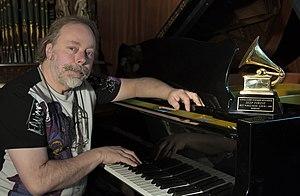
Michel Sanchez est un musicien et compositeur français, né le 1ᵉʳ juillet 1957 à Somain. Il est l'un des membres fondateurs du groupe Deep Forest.